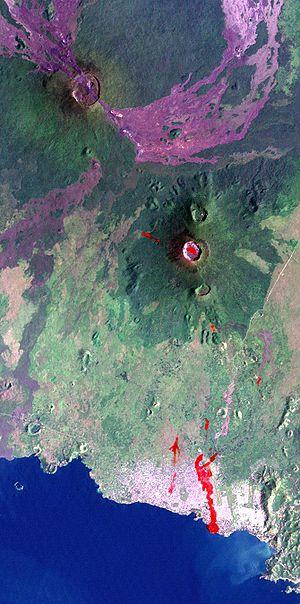
Le Nyamuragira, également appelé Girungo-Namlagira, Namlagira, Nyamlagira ou plus fréquemment Nyamulagira, est un volcan de la République démocratique du Congo. Volcan le plus actif d'Afrique, il est capable de produire des coulées de lave de plus de trente kilomètres de longueur qui atteignent ainsi le lac Kivu.